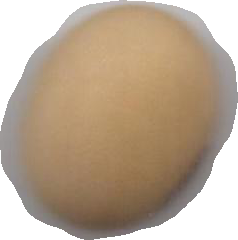
Variety: Anjasmoro